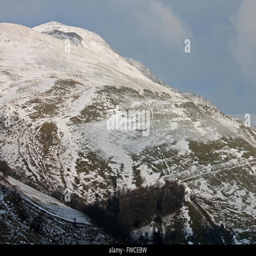
the slopes of mountain coated with remnants of a snowfall